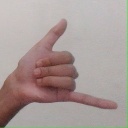
अक्षर: द